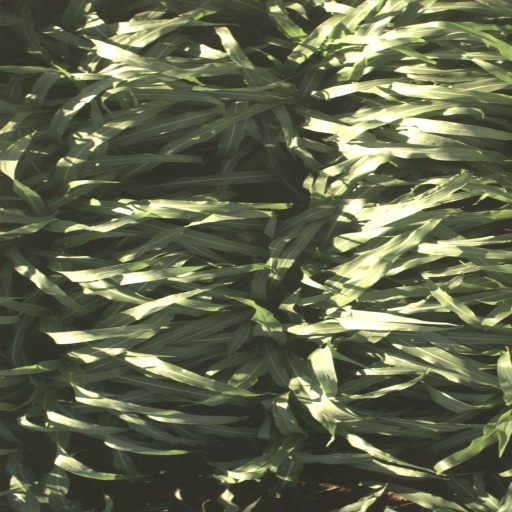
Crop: sorghum